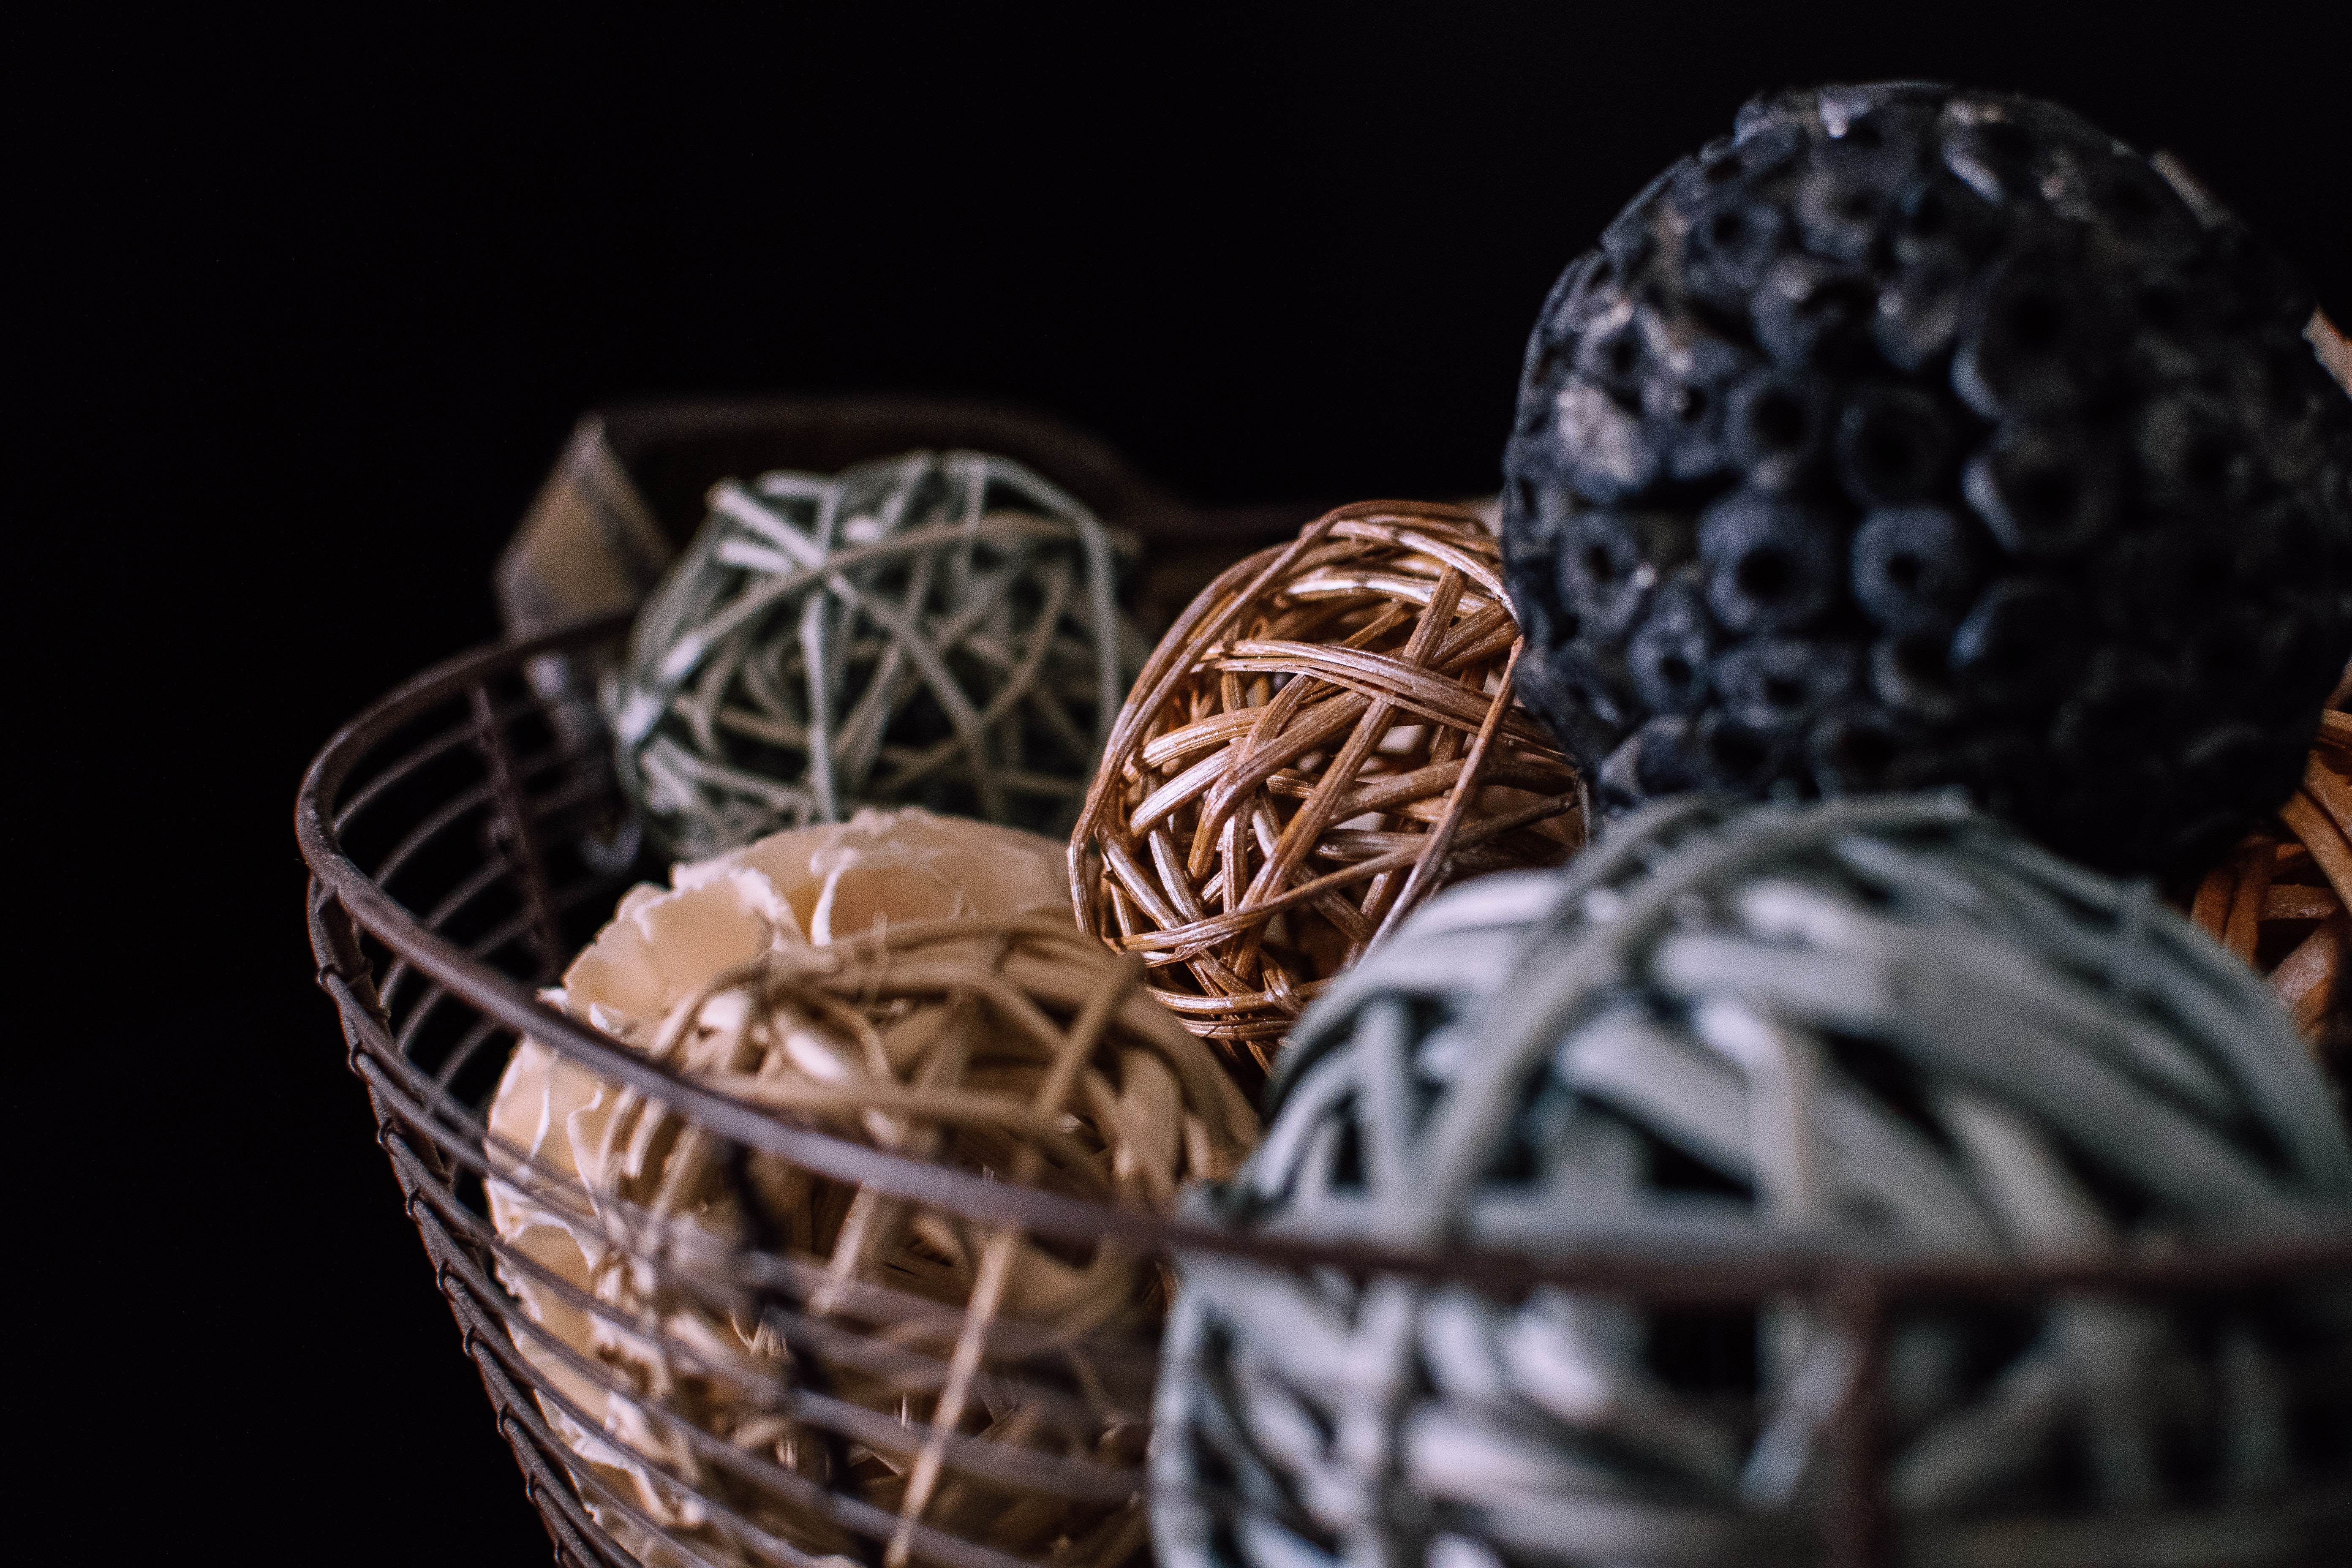
basketball, wicker, still life photography, ball, metal